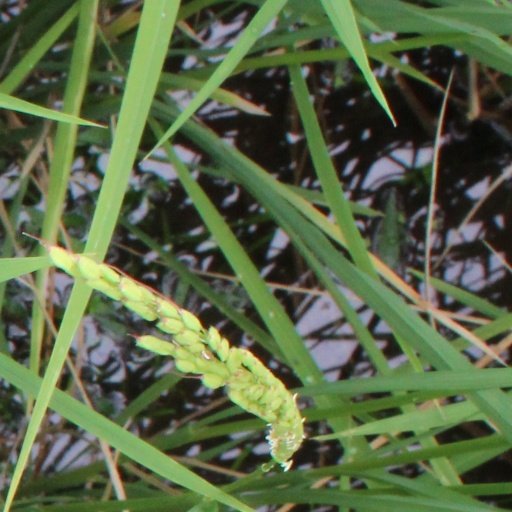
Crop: rice